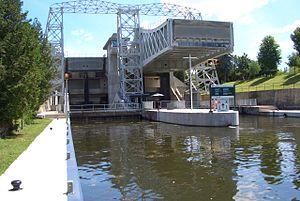
Kirkfield est un village situé dans la ville de Kawartha Lakes, dans la province l'Ontario au Canada. Le nom du village a été décidé en 1864, après que le gouvernement ai rejeté nom initial, Novar. Une liste de 8 choix de noms possibles a ensuite été proposé. Le village, composée en majorité d'Écossais à l'époque, ont choisi Kirkfield, d'après Kirk' o' Field à Édimbourg. C'est le lieu de l'École Publique Lady Mackenzie qui recevait en moyenne 450 étudiants et 25 professeurs. Les voyageurs devaient passer par Kirkfield lors d'un voyage sur la Route 48 à l'ouest vers la Route 12 et de l'est vers l'Autoroute 35.